Karen Valentine

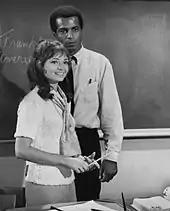
Valentine with Lloyd Haynes in "Room 222" (1970)

In 1969, Valentine played Gidget in the 1969 film "Gidget Grows Up". In 1969, Valentine won her breakthrough role as a student teacher and then a new teacher on the ABC television series "Room 222" with Lloyd Haynes, Denise Nicholas, and Michael Constantine. She was discovered by Gene Reynolds, the director of "Room 222", who saw her fumbling in her audition and realized she was funny. She was nominated twice for an Emmy and once for a Golden Globe, winning an Emmy in 1970 for Outstanding Actress in a Supporting Role.